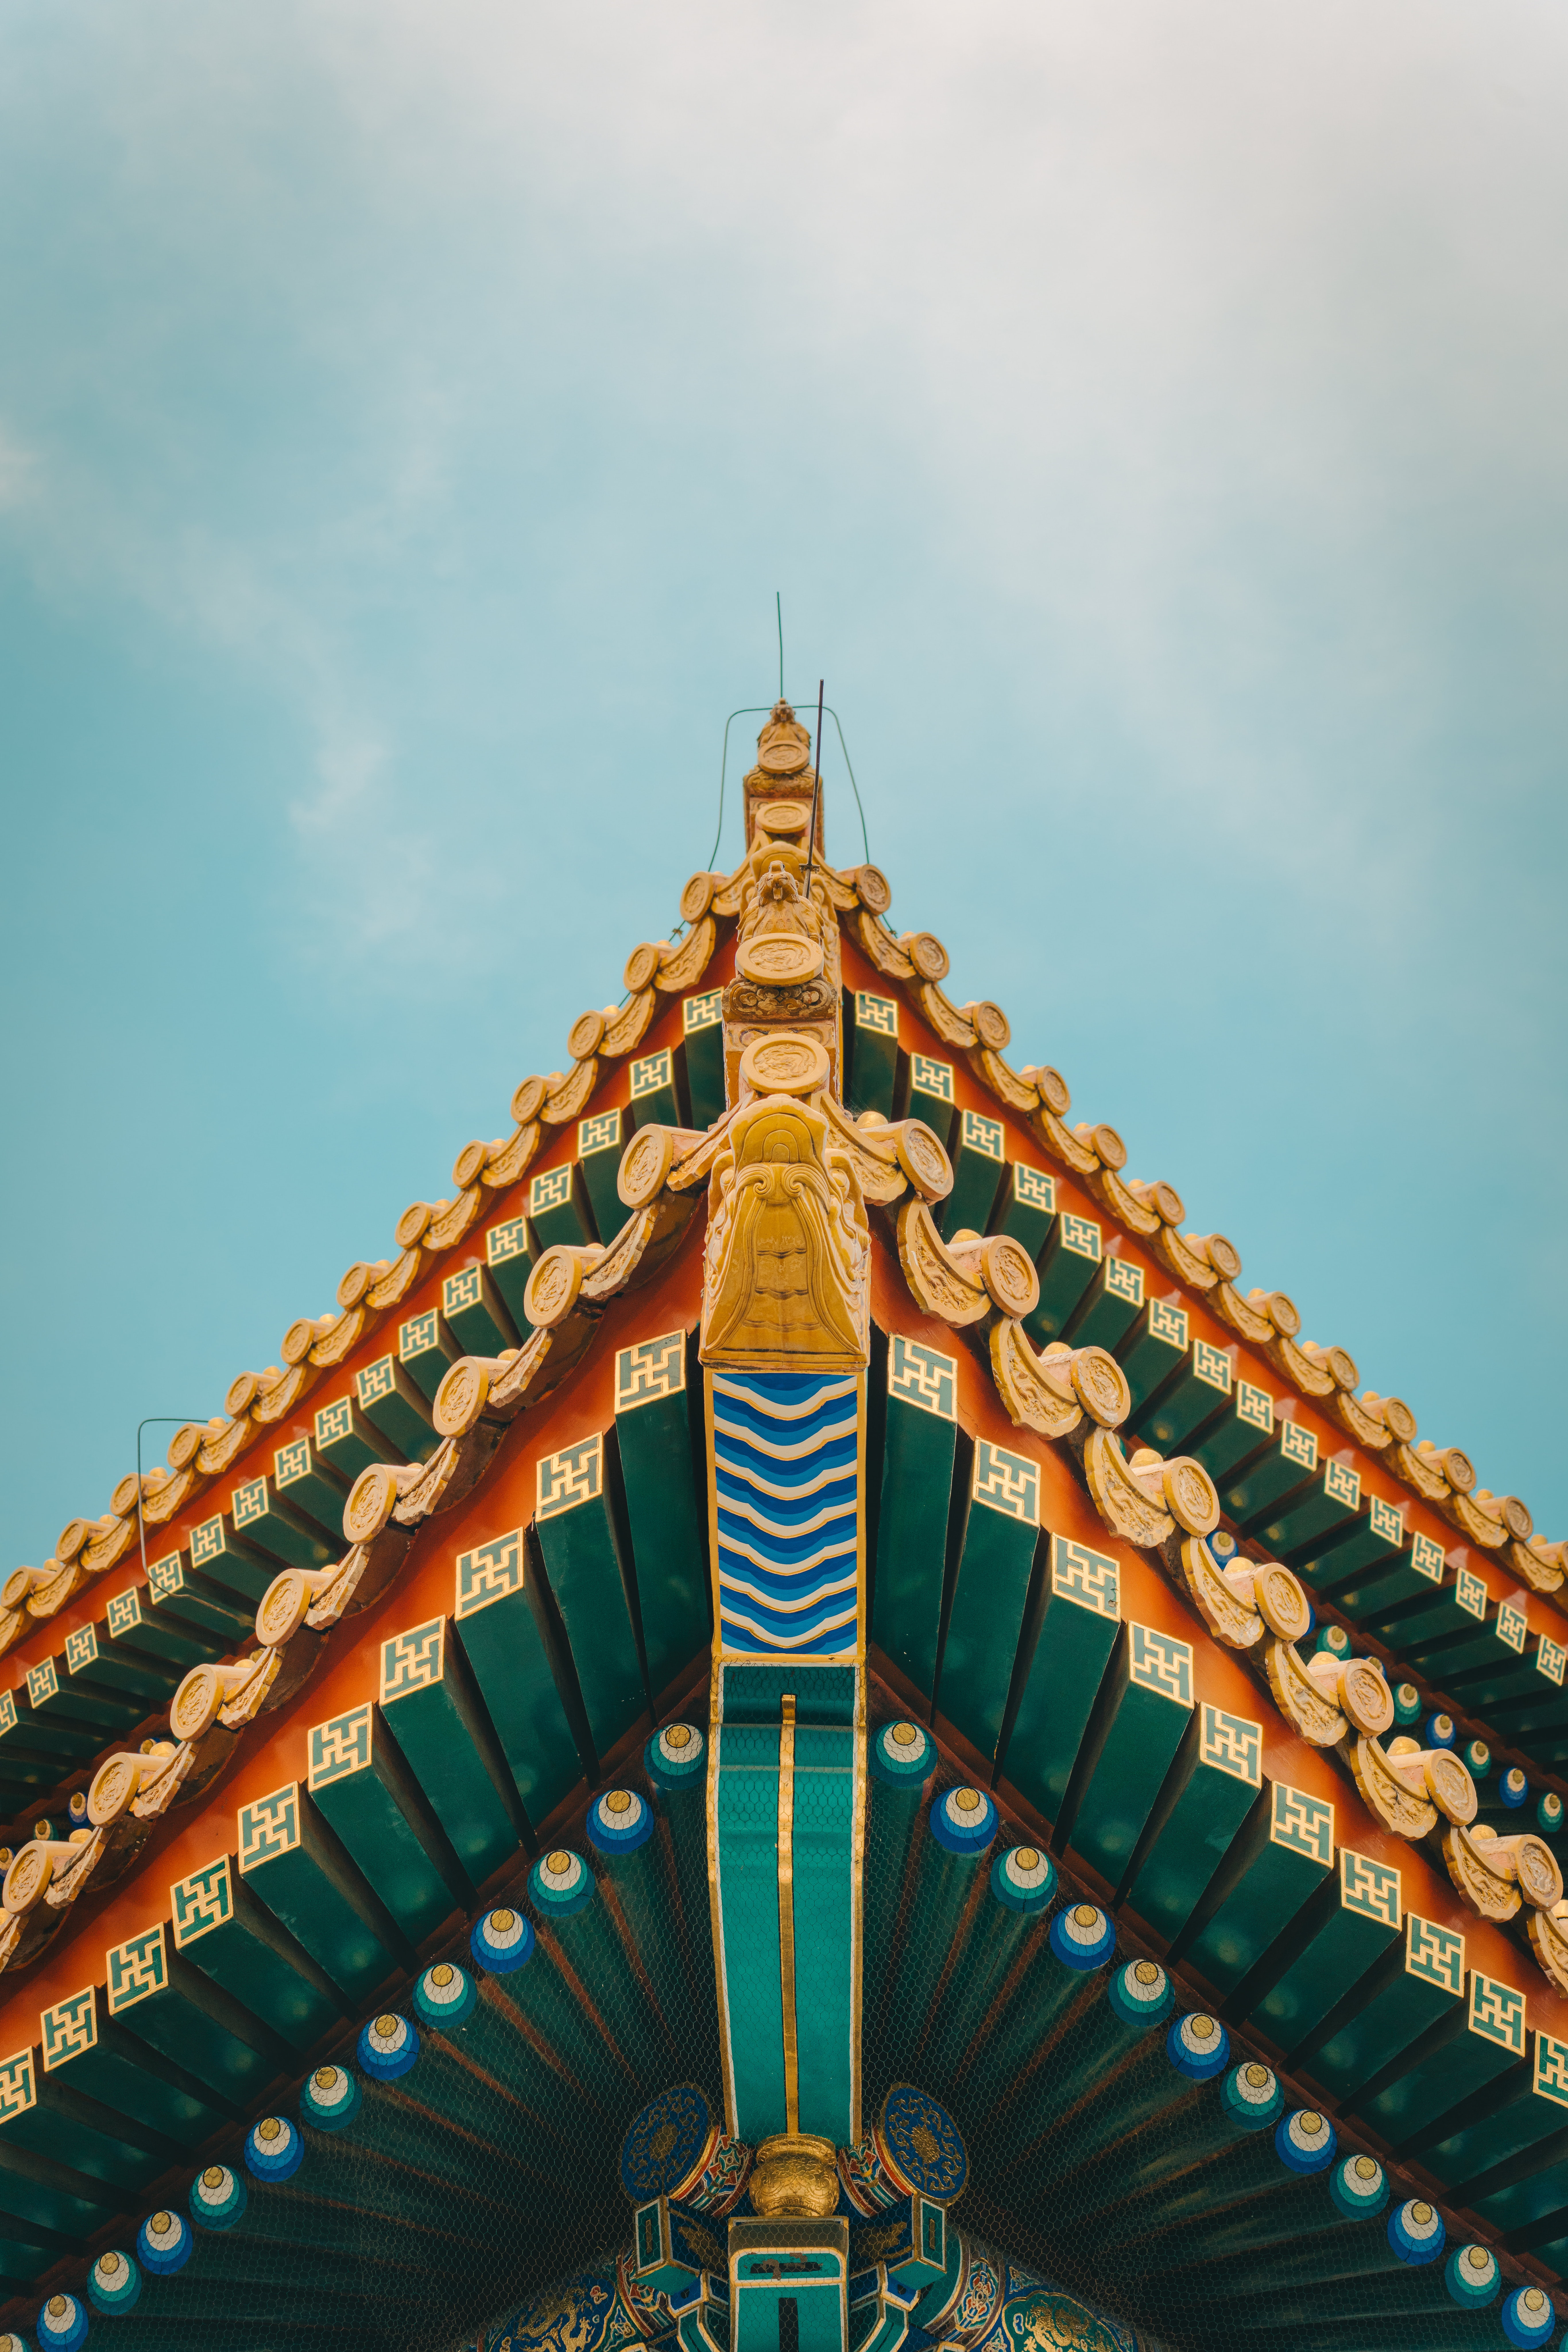
architecture, sky, cloud, pagoda, chinese architecture, symmetry, leisure, temple, facade, roof, japanese architecture, event, spire, place of worship, historic site, shinto shrine, pole, finial, pattern, tourist attraction, triangle, monastery, religious institute, art, tourism, tradition, building, shrine, fun, house, font, city